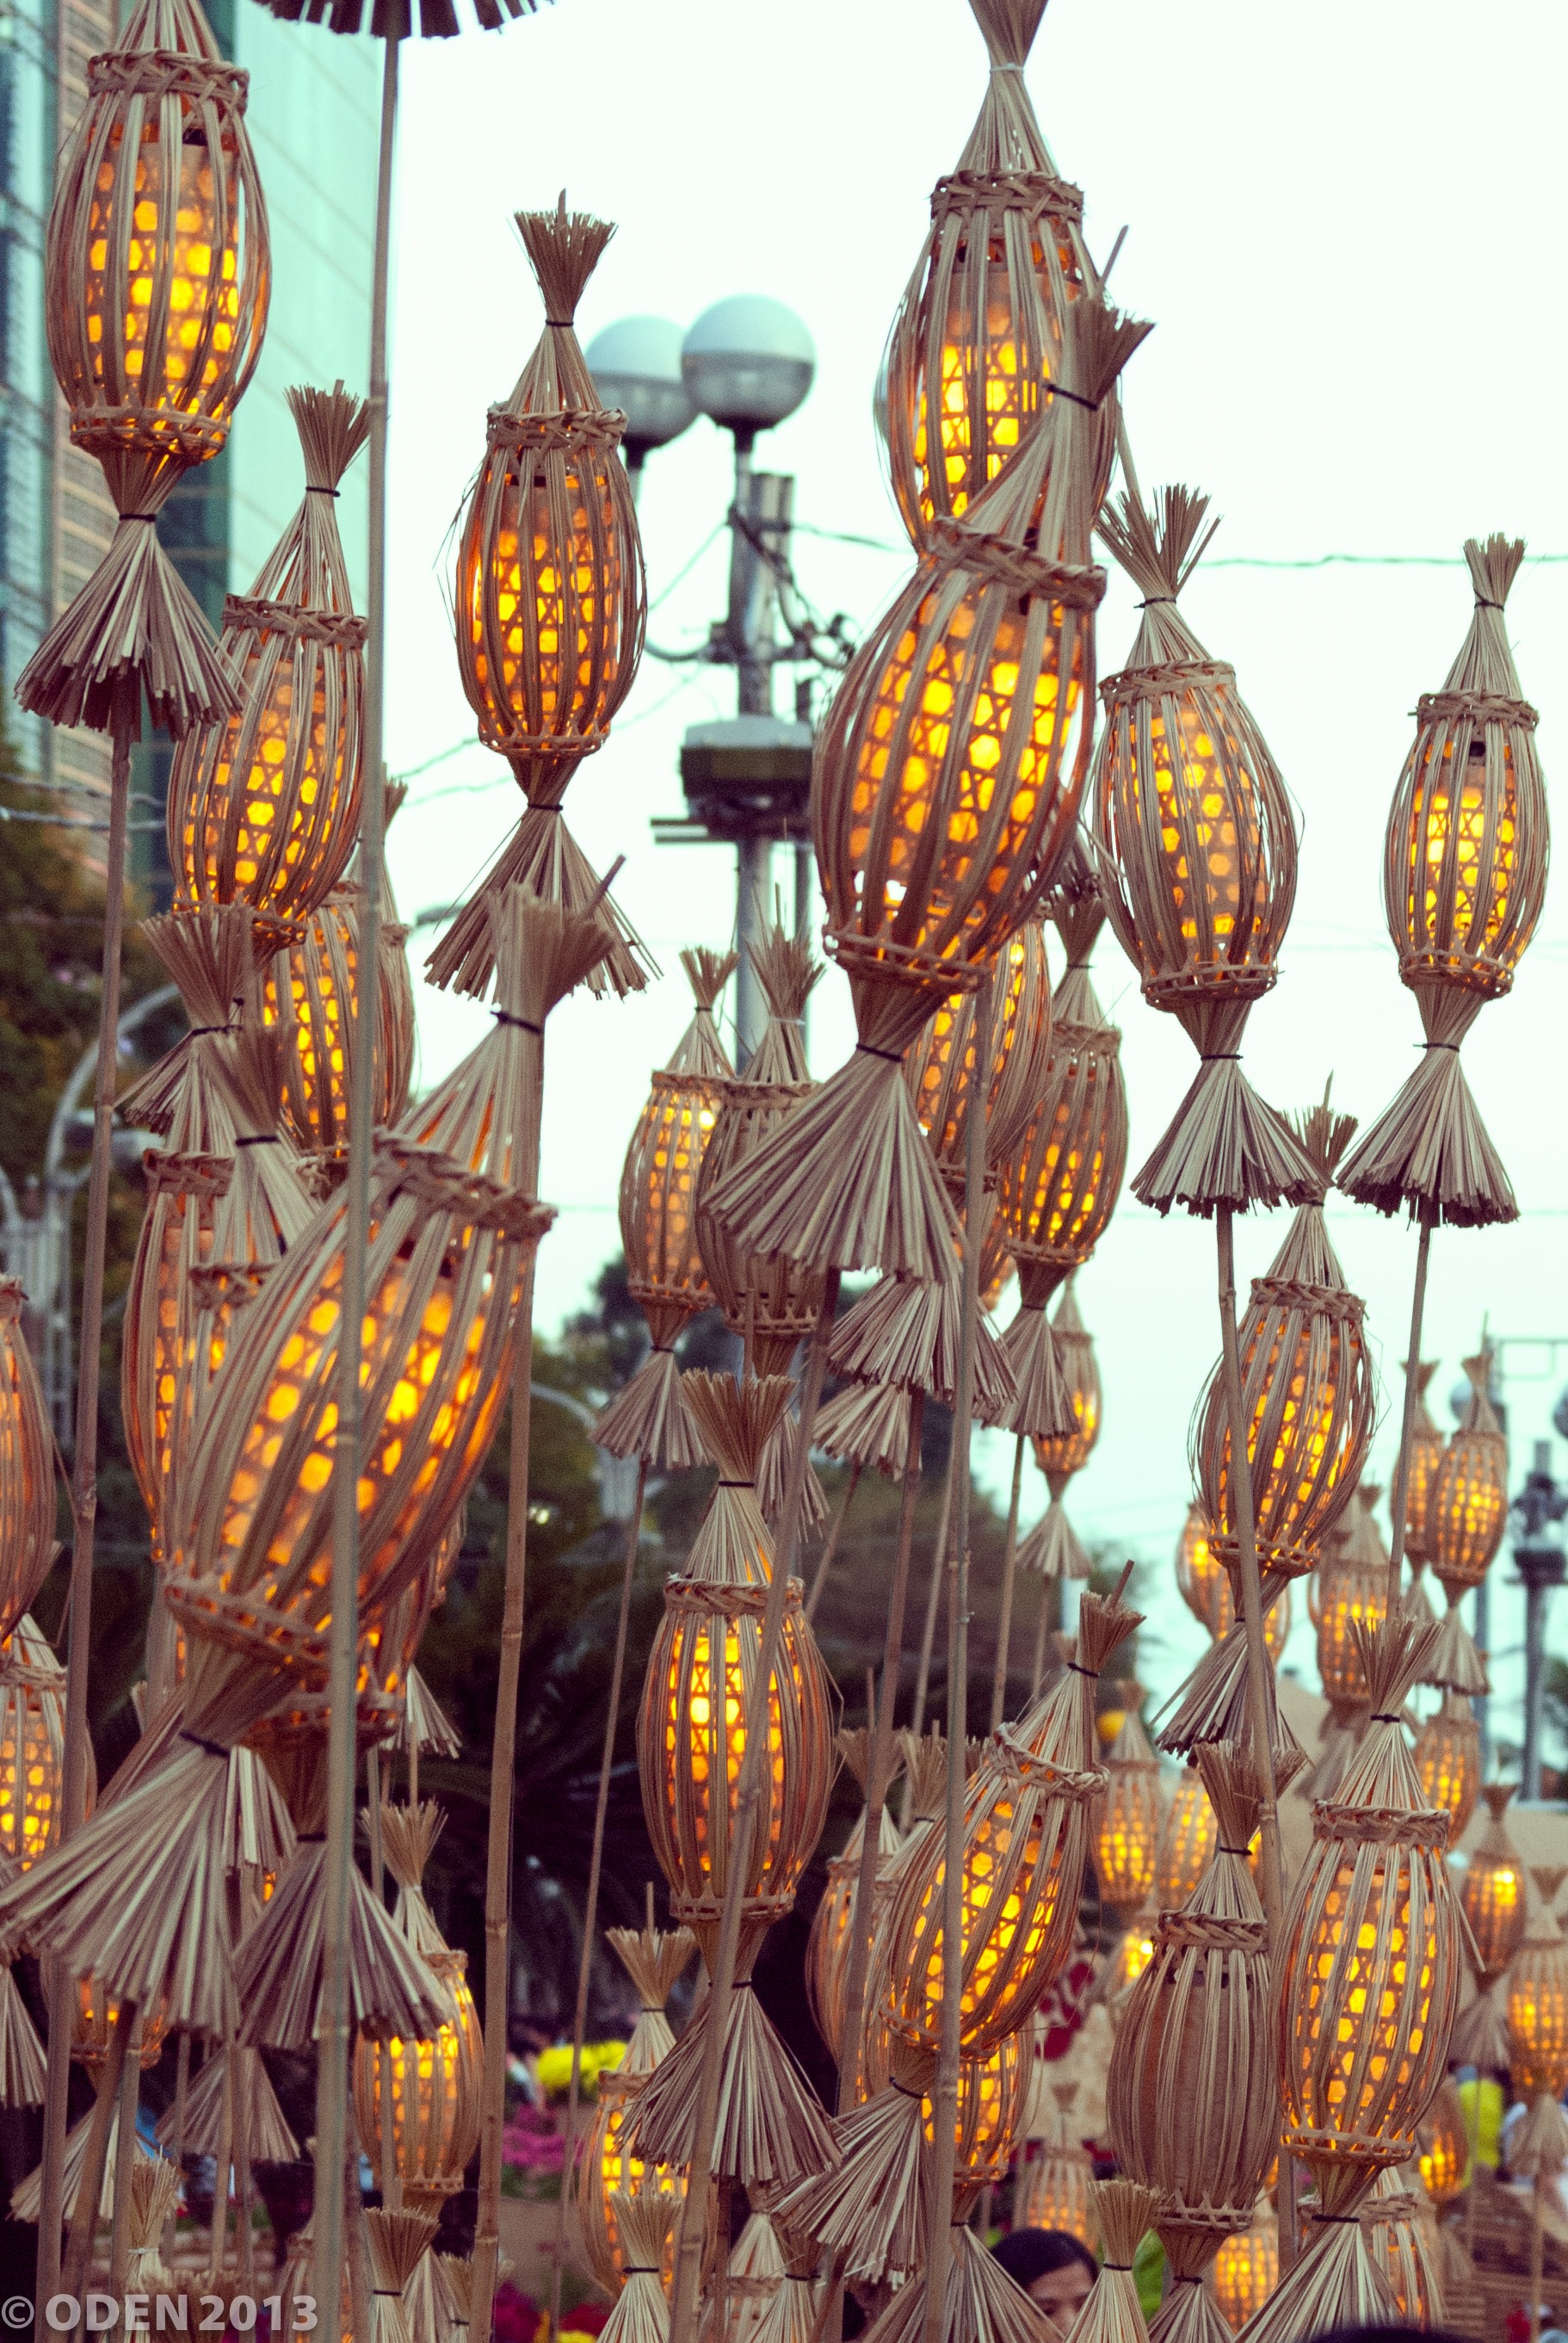
light, warm, window, glass, asian, lantern, bulb, flame, fire, asia, light bulb, candle, lighting, lamps, light fixture, chandelier, vietnam, fire candle light